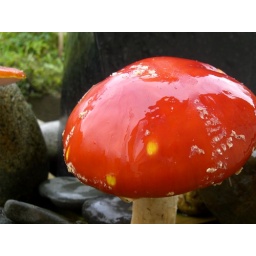
Monster red toadstools found in pine forest, they rocked.